Goalkeeper (association football)

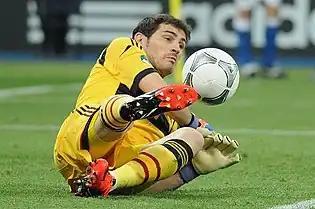
Former Spain goalkeeper Iker Casillas – the first goalkeeper ever to keep one hundred international clean sheets (UEFA Euro 2012)

The goalkeeper (sometimes written as goal-keeper, abbreviated as GK, keeper, keeps, or goalie) is a position in association football. It is the most specialised position in the sport. The goalkeeper's main role is to stop the opposing team from scoring a 'goal' (i.e. putting the ball over the goal line). This is accomplished by having the goalkeeper move into the trajectory of the ball to either catch it or direct it further from the vicinity of the goal line. Within the penalty area, goalkeepers are allowed to use their hands, giving them (outside throw-ins) the sole rights on the field to handle the ball. The goalkeeper is indicated by wearing a different coloured kit from their teammates and opposition.